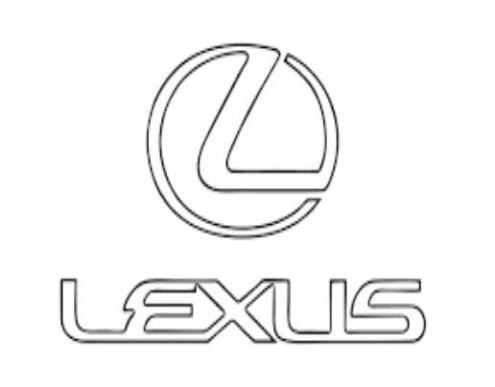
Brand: lexus-1
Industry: Transportation